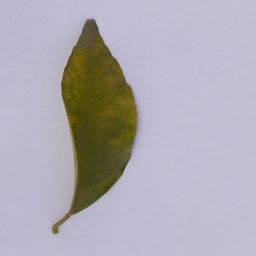
Plant part: leaf
Disease: greening